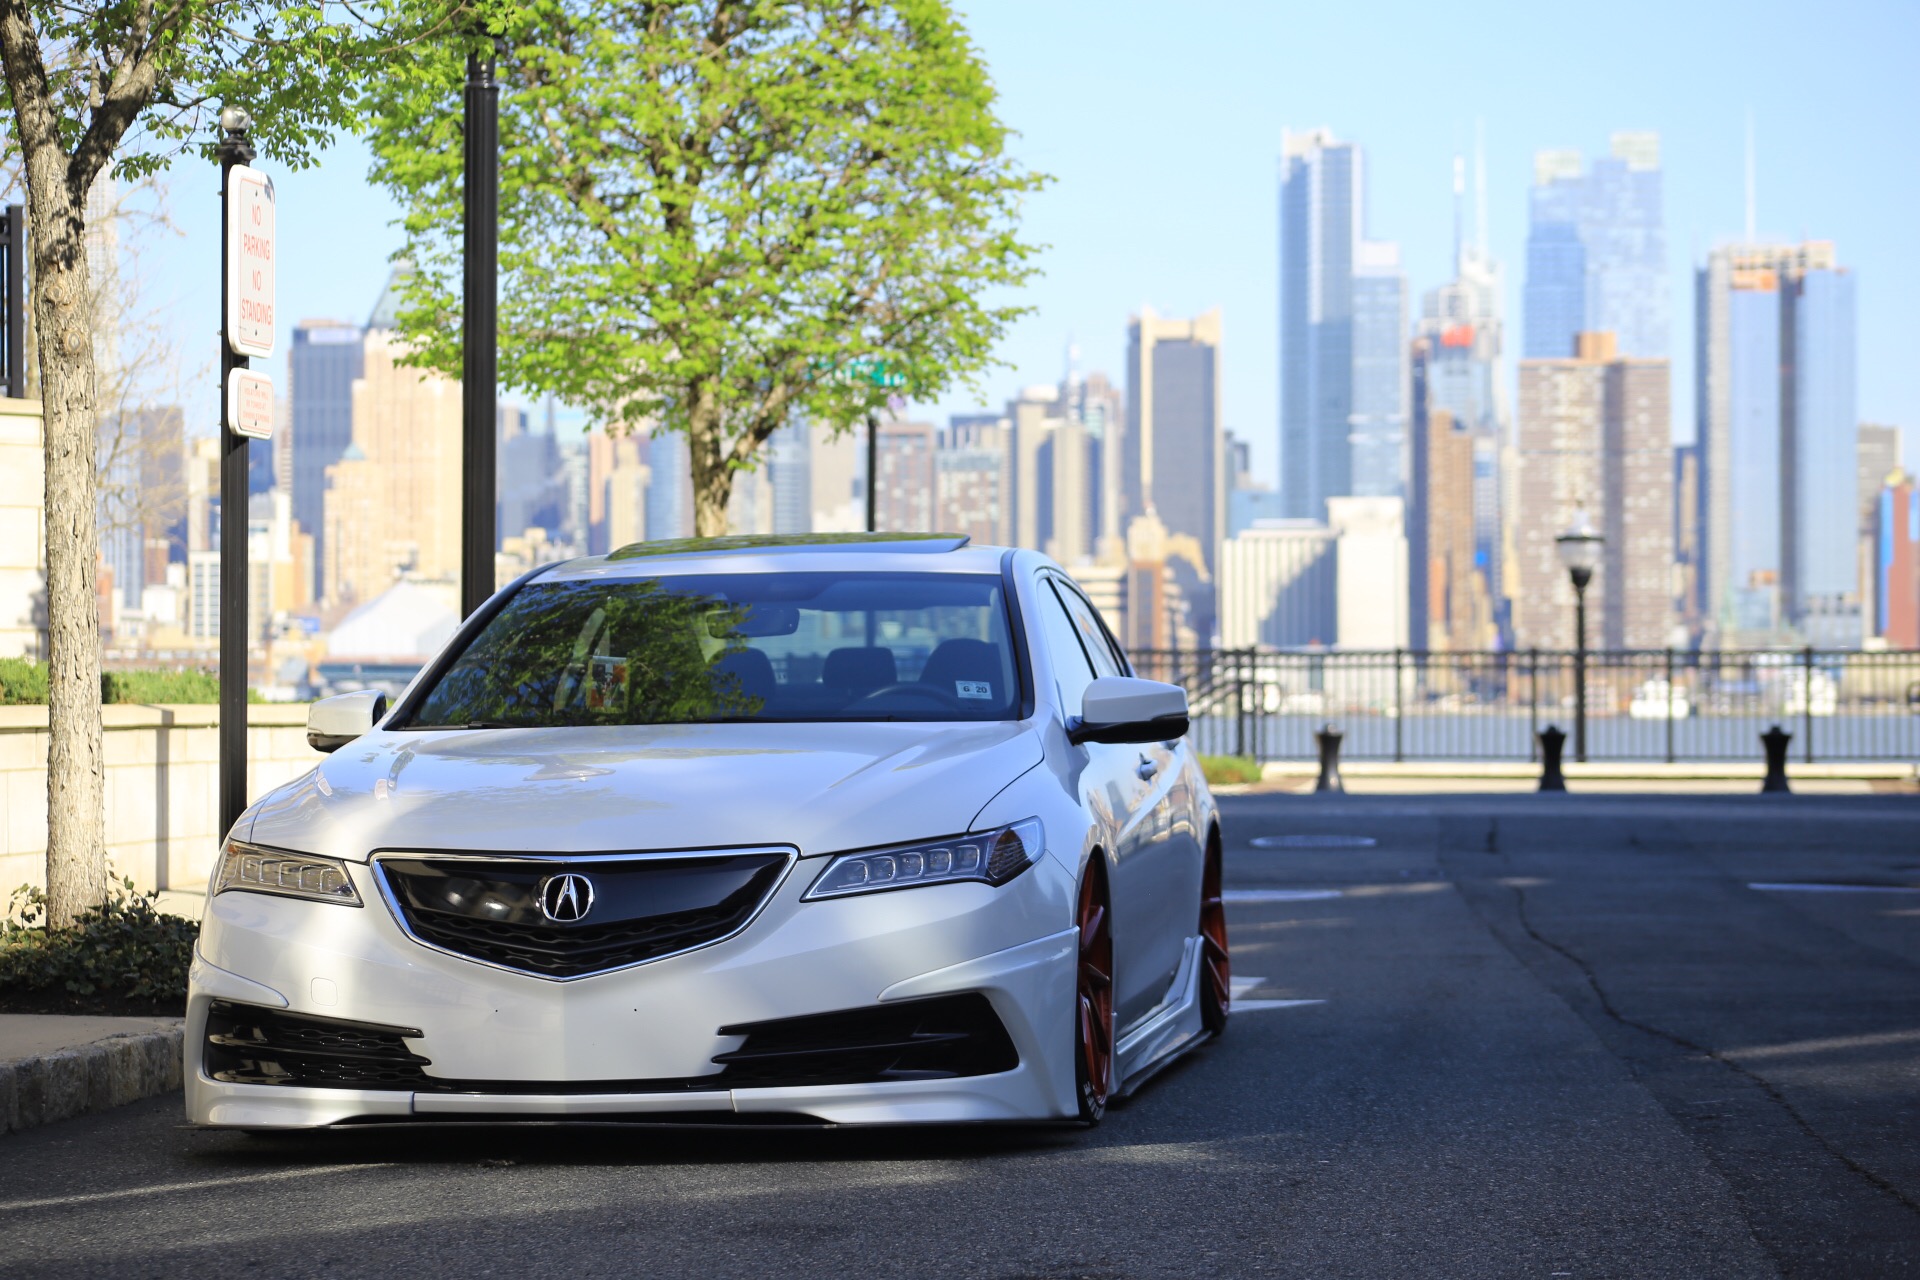
street, car, wheel, vehicle, bumper, headlights, parked, sedan, honda, custom, modification, land vehicle, automobile make, automotive exterior, automotive design, luxury vehicle, executive car, mid size car, acura, body kit, honda acura